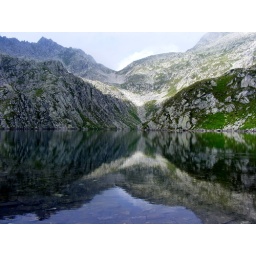
Italy (Lake Serodoli) - The mountains are reflected by water like in a mirror.